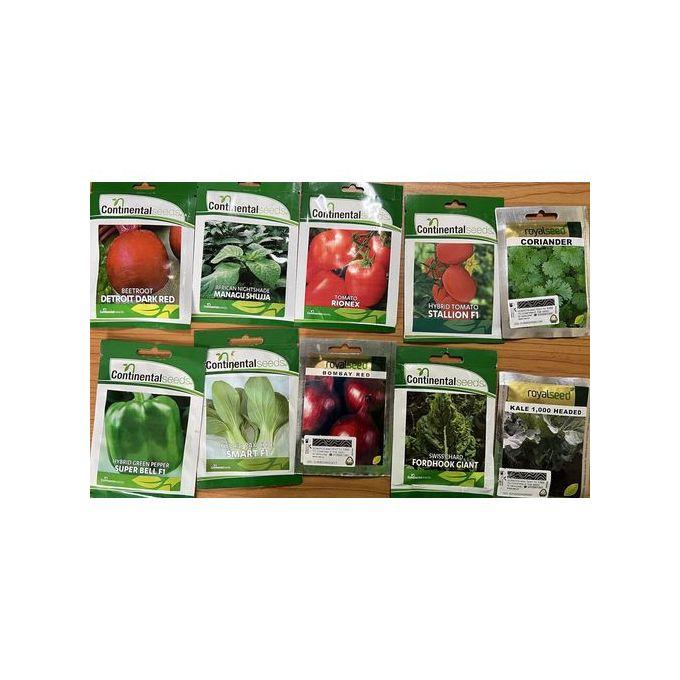
Mlima, mto mkubwa wenye maji mengi yanayotiririka taratibu miti na kuchaka vilivyoota kandokando yenye majani ya rangi ya kijani kibichi.